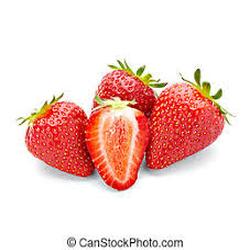
Label: Strawberry